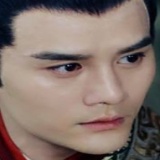
diễn viên Vương Khải